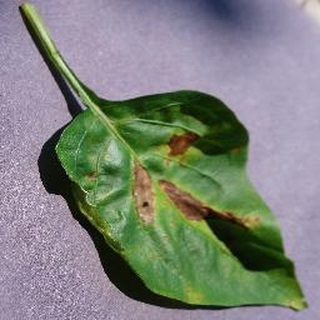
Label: bell_pepper_bacterial_spot